Edinburgh Printmakers

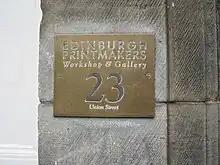
Site of Edinburgh Printmakers former home on Union Street, Edinburgh

Edinburgh Printmakers is a printmaking studio and gallery in Edinburgh, Scotland. It has played a key role in the careers of Alan Davie, John Bellany, Carol Rhodes and Kate Downie.